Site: brandenburg
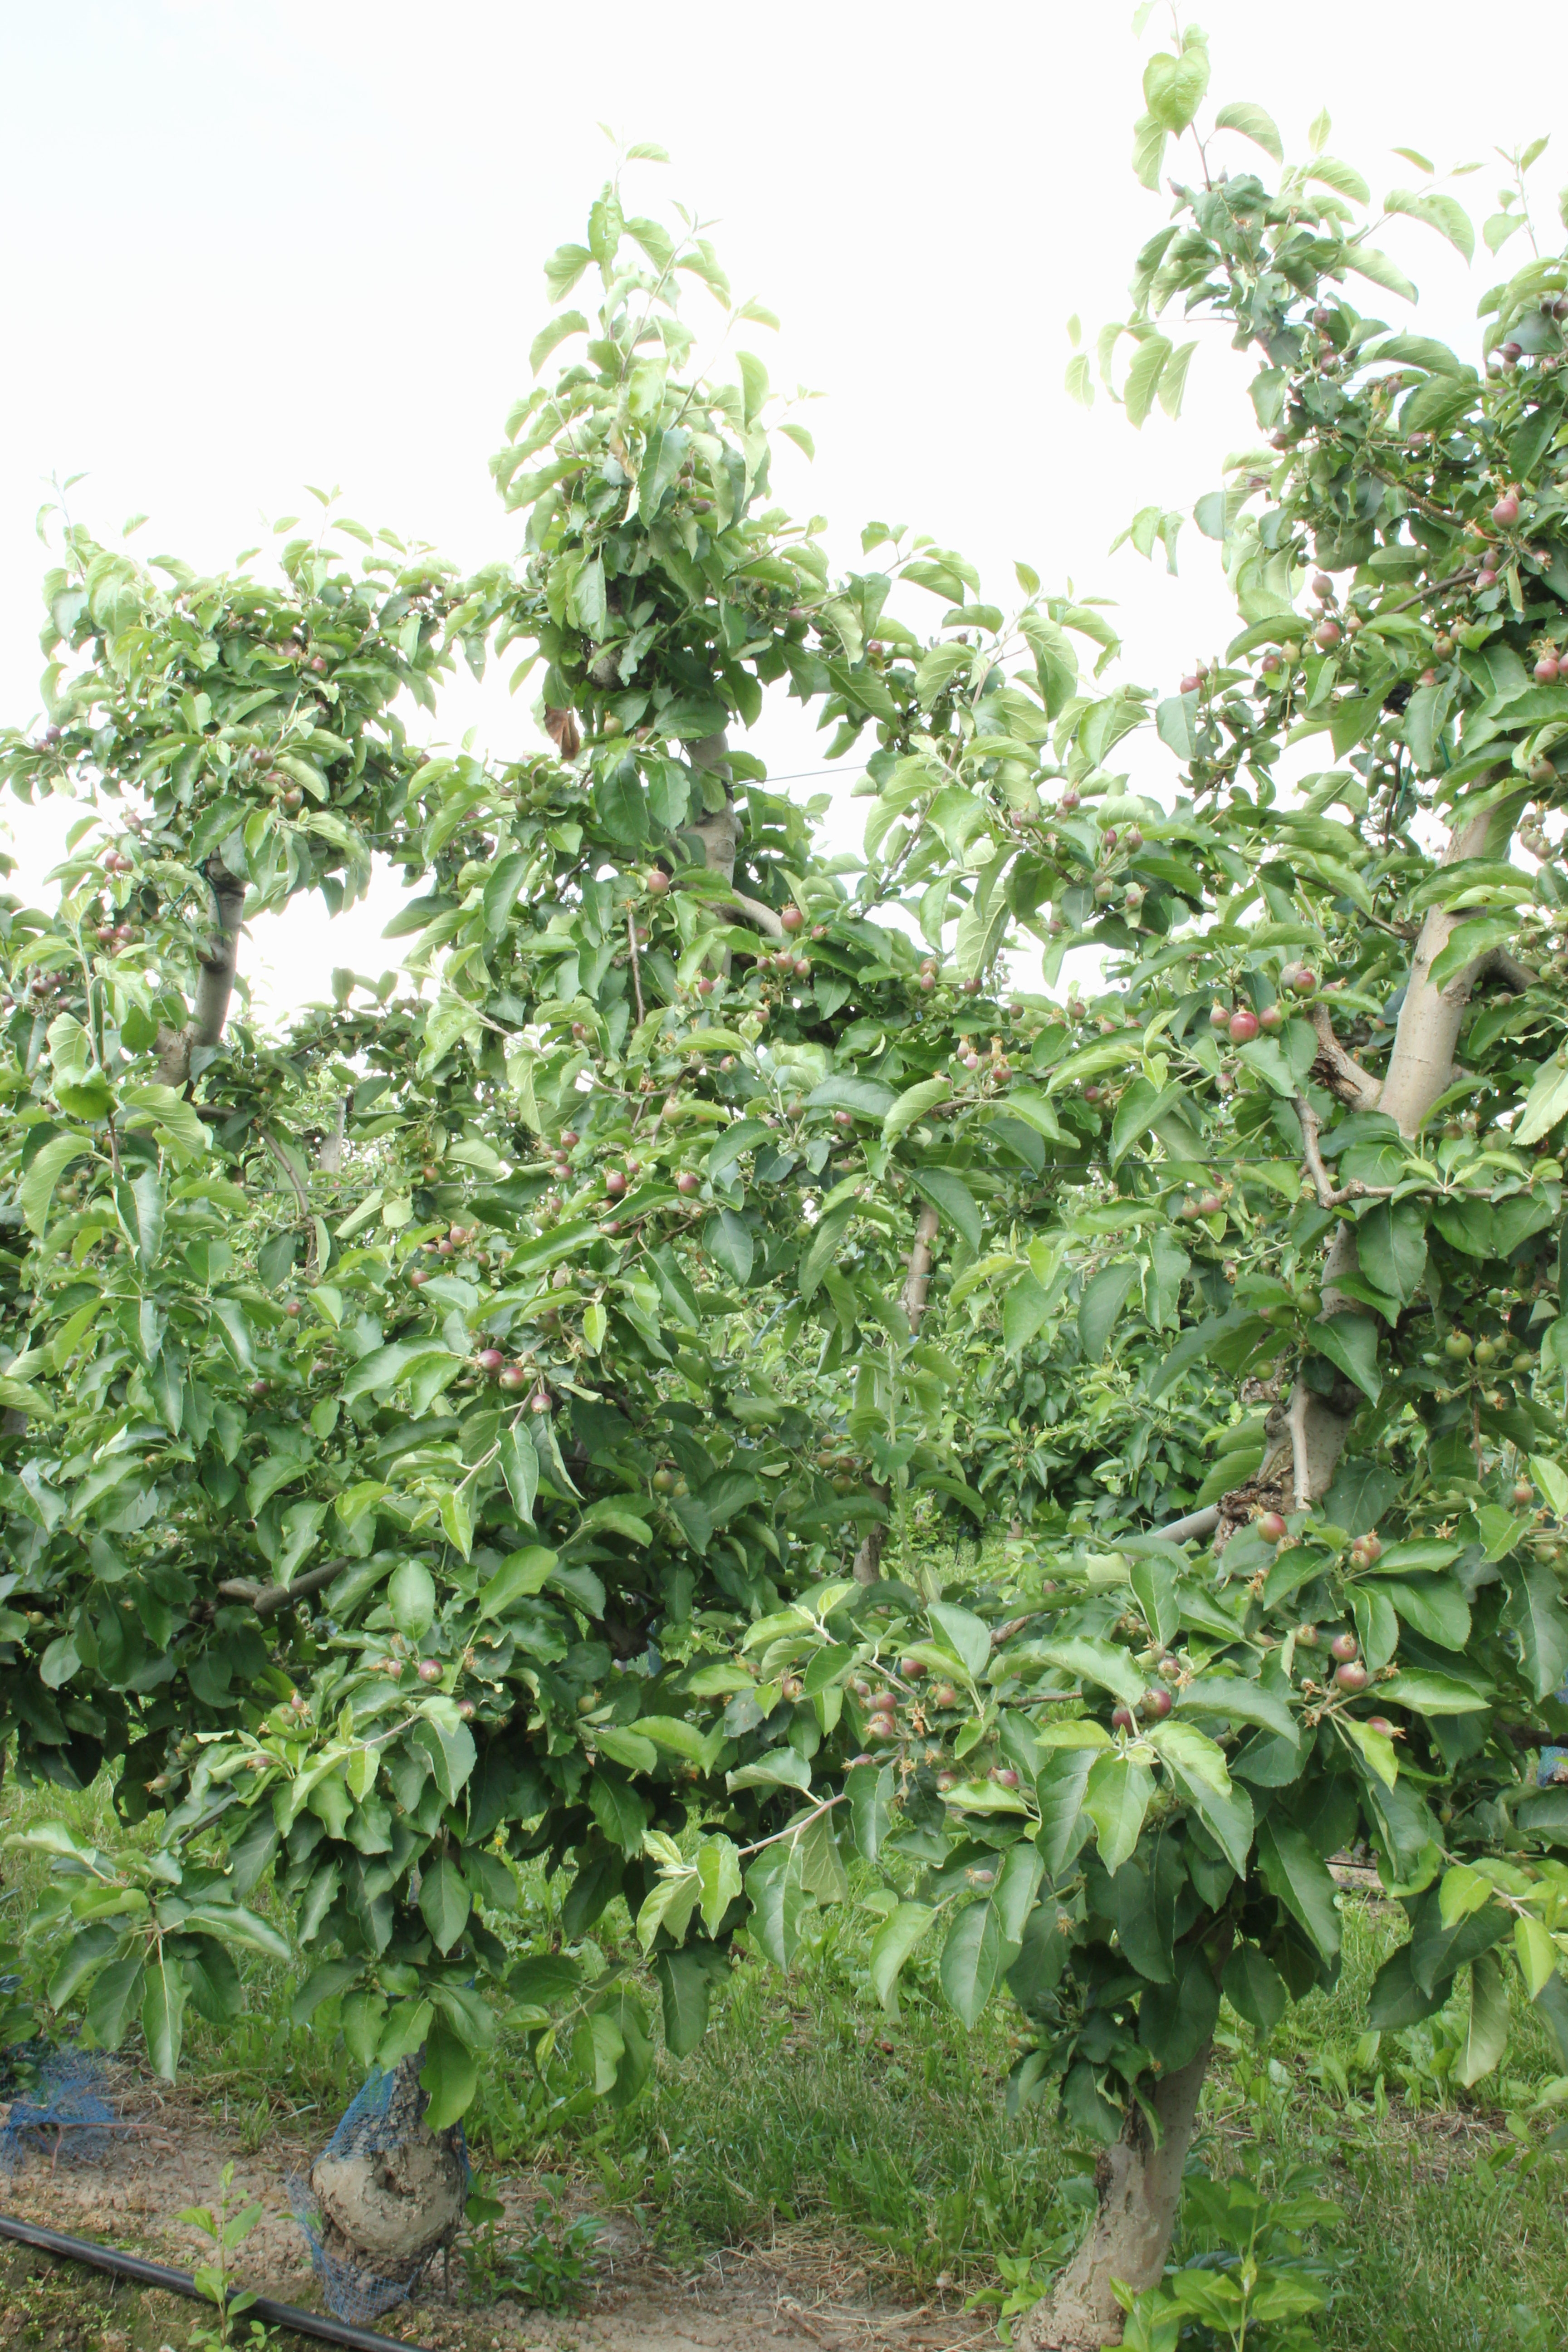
Growth stage (BBCH 72): Development of fruit